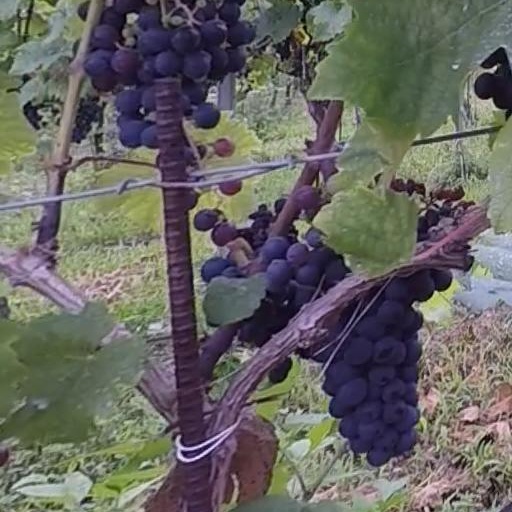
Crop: grape